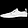
Label: Sneaker